Art in bronze and brass

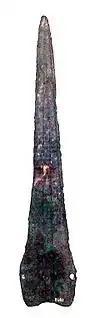
Bronze weapon from the Mesara Plain, Crete

Copper came into use in the Aegean area near the end of the predynastic age of Egypt about 3500 BC. The earliest known implement is a flat celt, which was found on a Neolithic house-floor in the central court of the palace of Knossos in Crete, and is regarded as an Egyptian product. Bronze was not generally used until a thousand years or more later. Its first appearance is probably in the celts and dagger-blades of the Second City of Troy, where it is already the standard alloy of 10% tin. It was not established in Crete until the beginning of the Middle Minoan age (MMI, c. 2000 BC). The Copper Age began in northern Greece and Italy c. 2500 BC, much later than in Crete and Anatolia, and the mature Italian Bronze Age of Terremare culture coincided in time with the Late Aegean (Mycenaean) civilisation (1600–1000 BC). The original sources both of tin and copper in these regions are unknown.